Luke (French band)

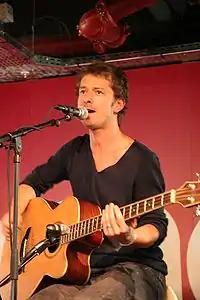

Luke is a French rock band. The group was formed in Aquitaine in 1998 when Thomas Boulard joined the group "Spring", consisting of Christophe Plantier and François Jugé. The band's name is derived from the American movie Cool Hand Luke. In 1999, Luke composed a number of demos and a seven track CD. That same year they signed with "Village Vert". They released an EP titled "Je n'éclaire que moi".